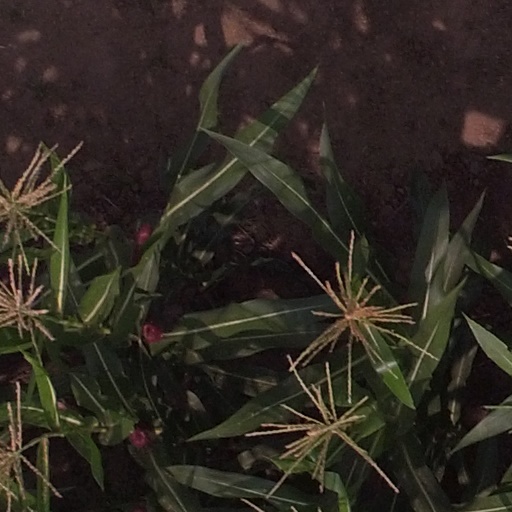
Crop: maize; corn